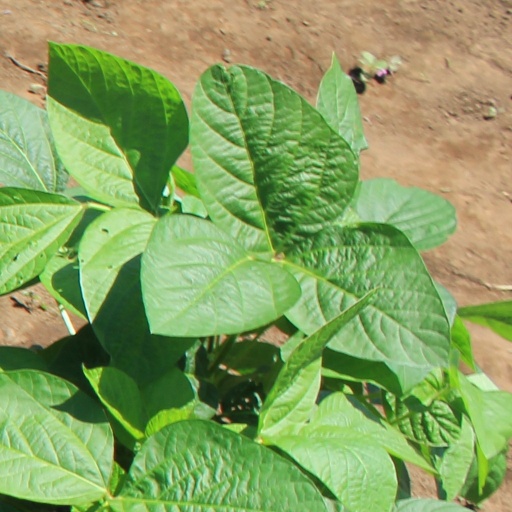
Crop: soybean